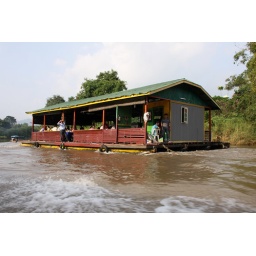
A boat ferries people along the river Kwai in western Thailand.